Sardinian–Aragonese war

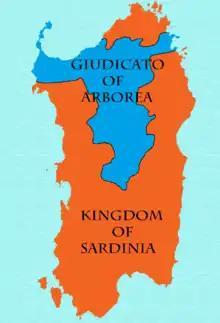
Judicate of Arborea between 1410 and 1420

After failed attempts to reach an agreement, the war resumed its course. The clash between the two camps took place in the countryside of Sanluri, in the locality currently called "su bruncu de sa battalla" (battle hill), on June 30, 1409. The troops of the Kingdom of Sardinia divided the judicial army, led by William, into two sections. The left side was overwhelmed in the locality called "s'occidroxiu" (the slaughterhouse); the right split into two remainders: the first retreated to Sanluri, but was reached and destroyed, the second took refuge in Monreale and resisted. On July 4, Villa di Chiesa surrendered in the hands of Giovanni de Sena.